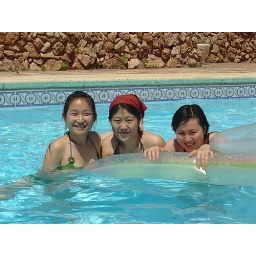
37 degrees and son is strong in Portugal, but the girls are loving it!